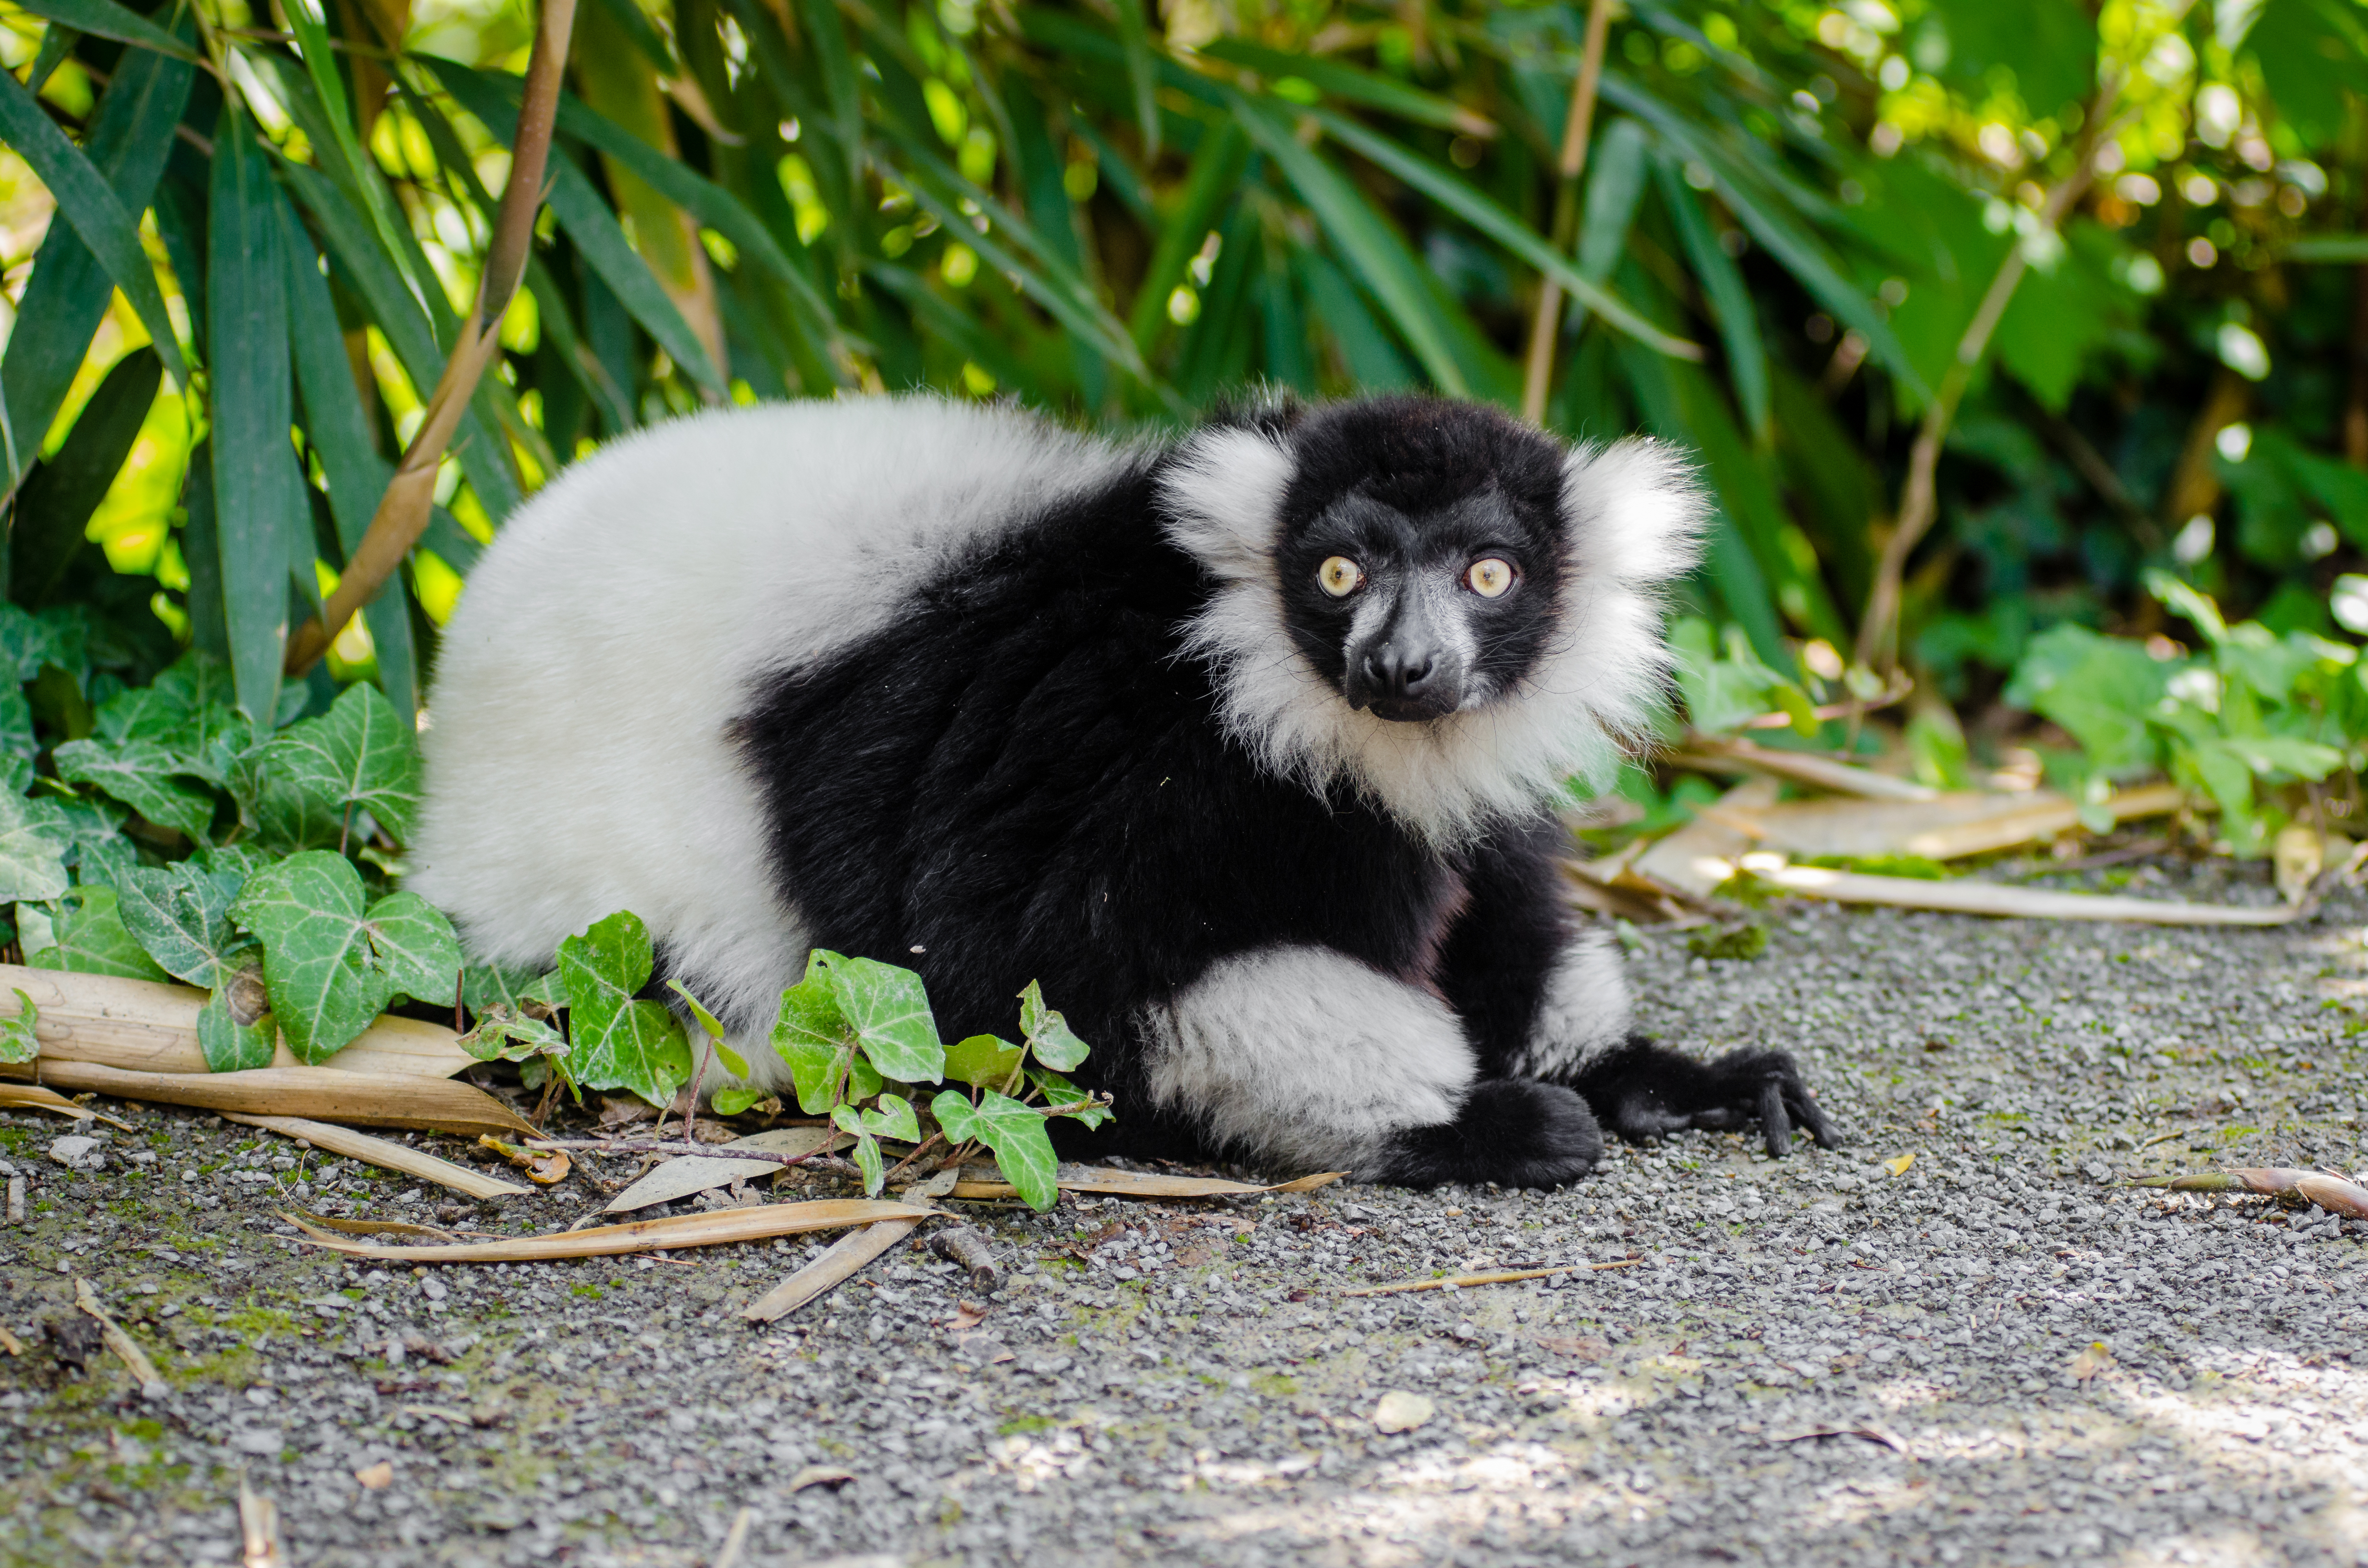
animal, wildlife, zoo, mammal, fauna, primate, madagascar, vertebrate, lemur, new world monkey